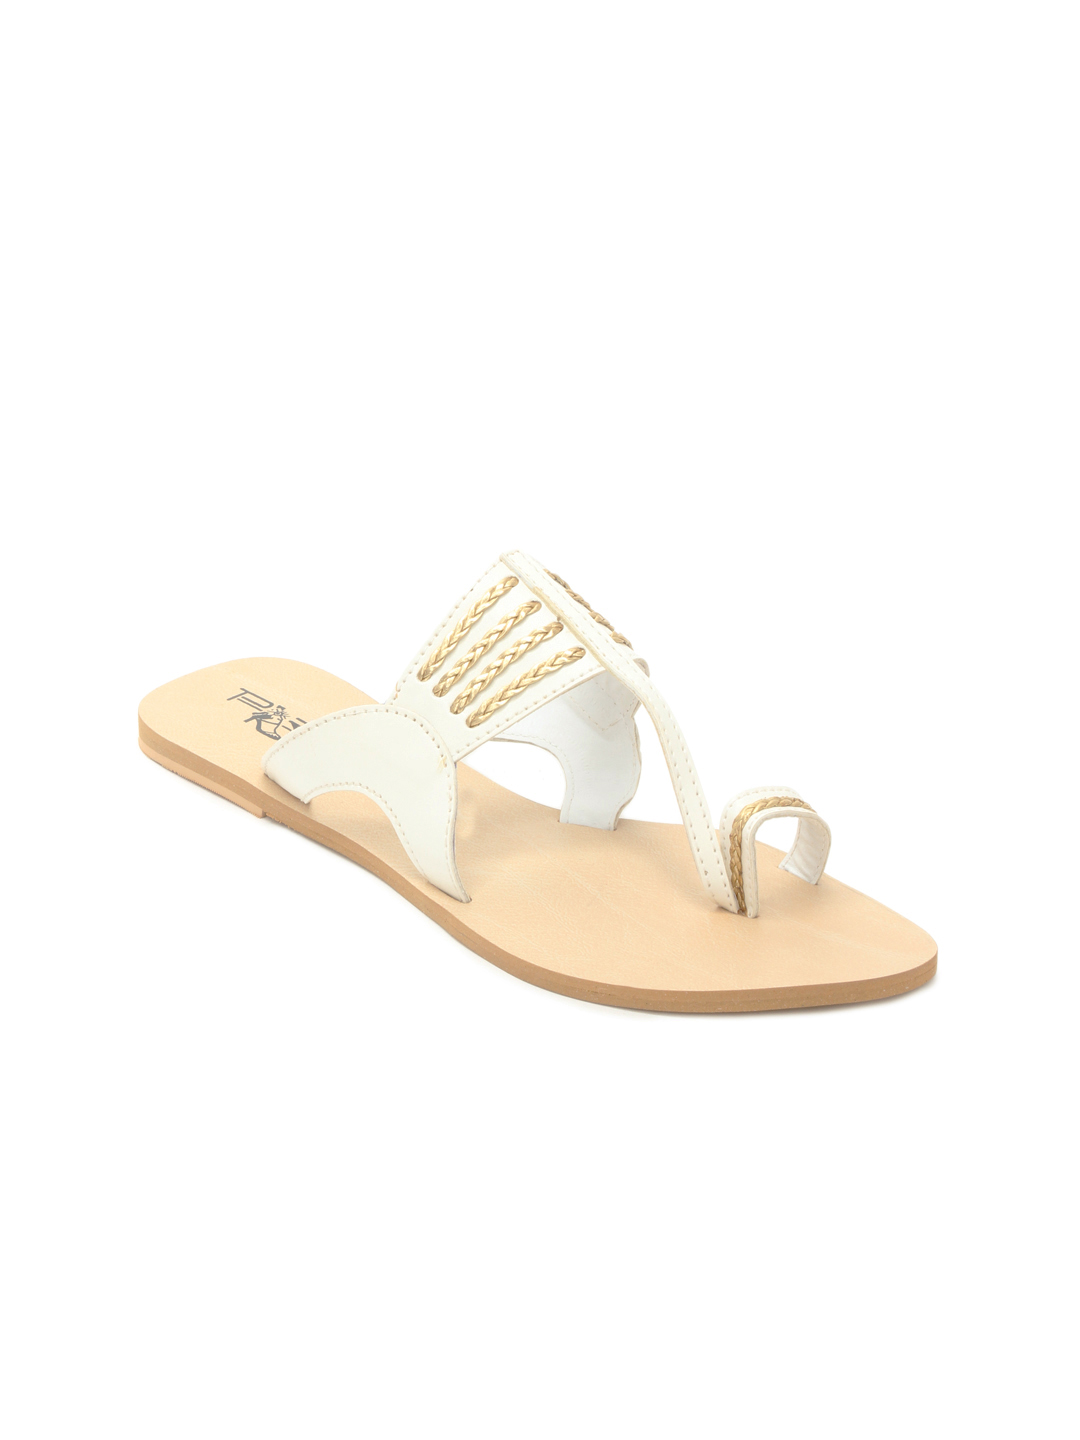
Portia Women White Flats
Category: Footwear / Shoes / Flats
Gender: Women
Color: White
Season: Winter 2012
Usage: Casual